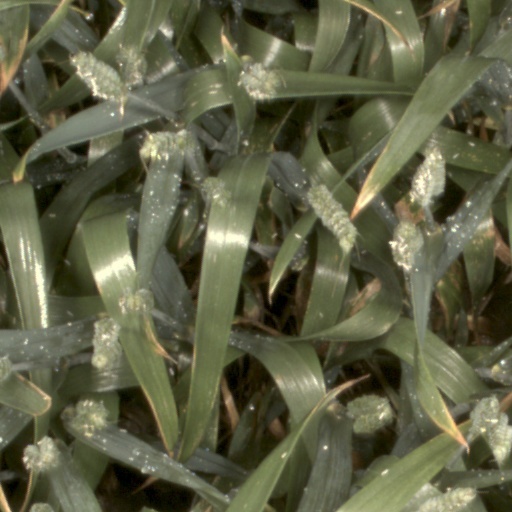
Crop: wheat